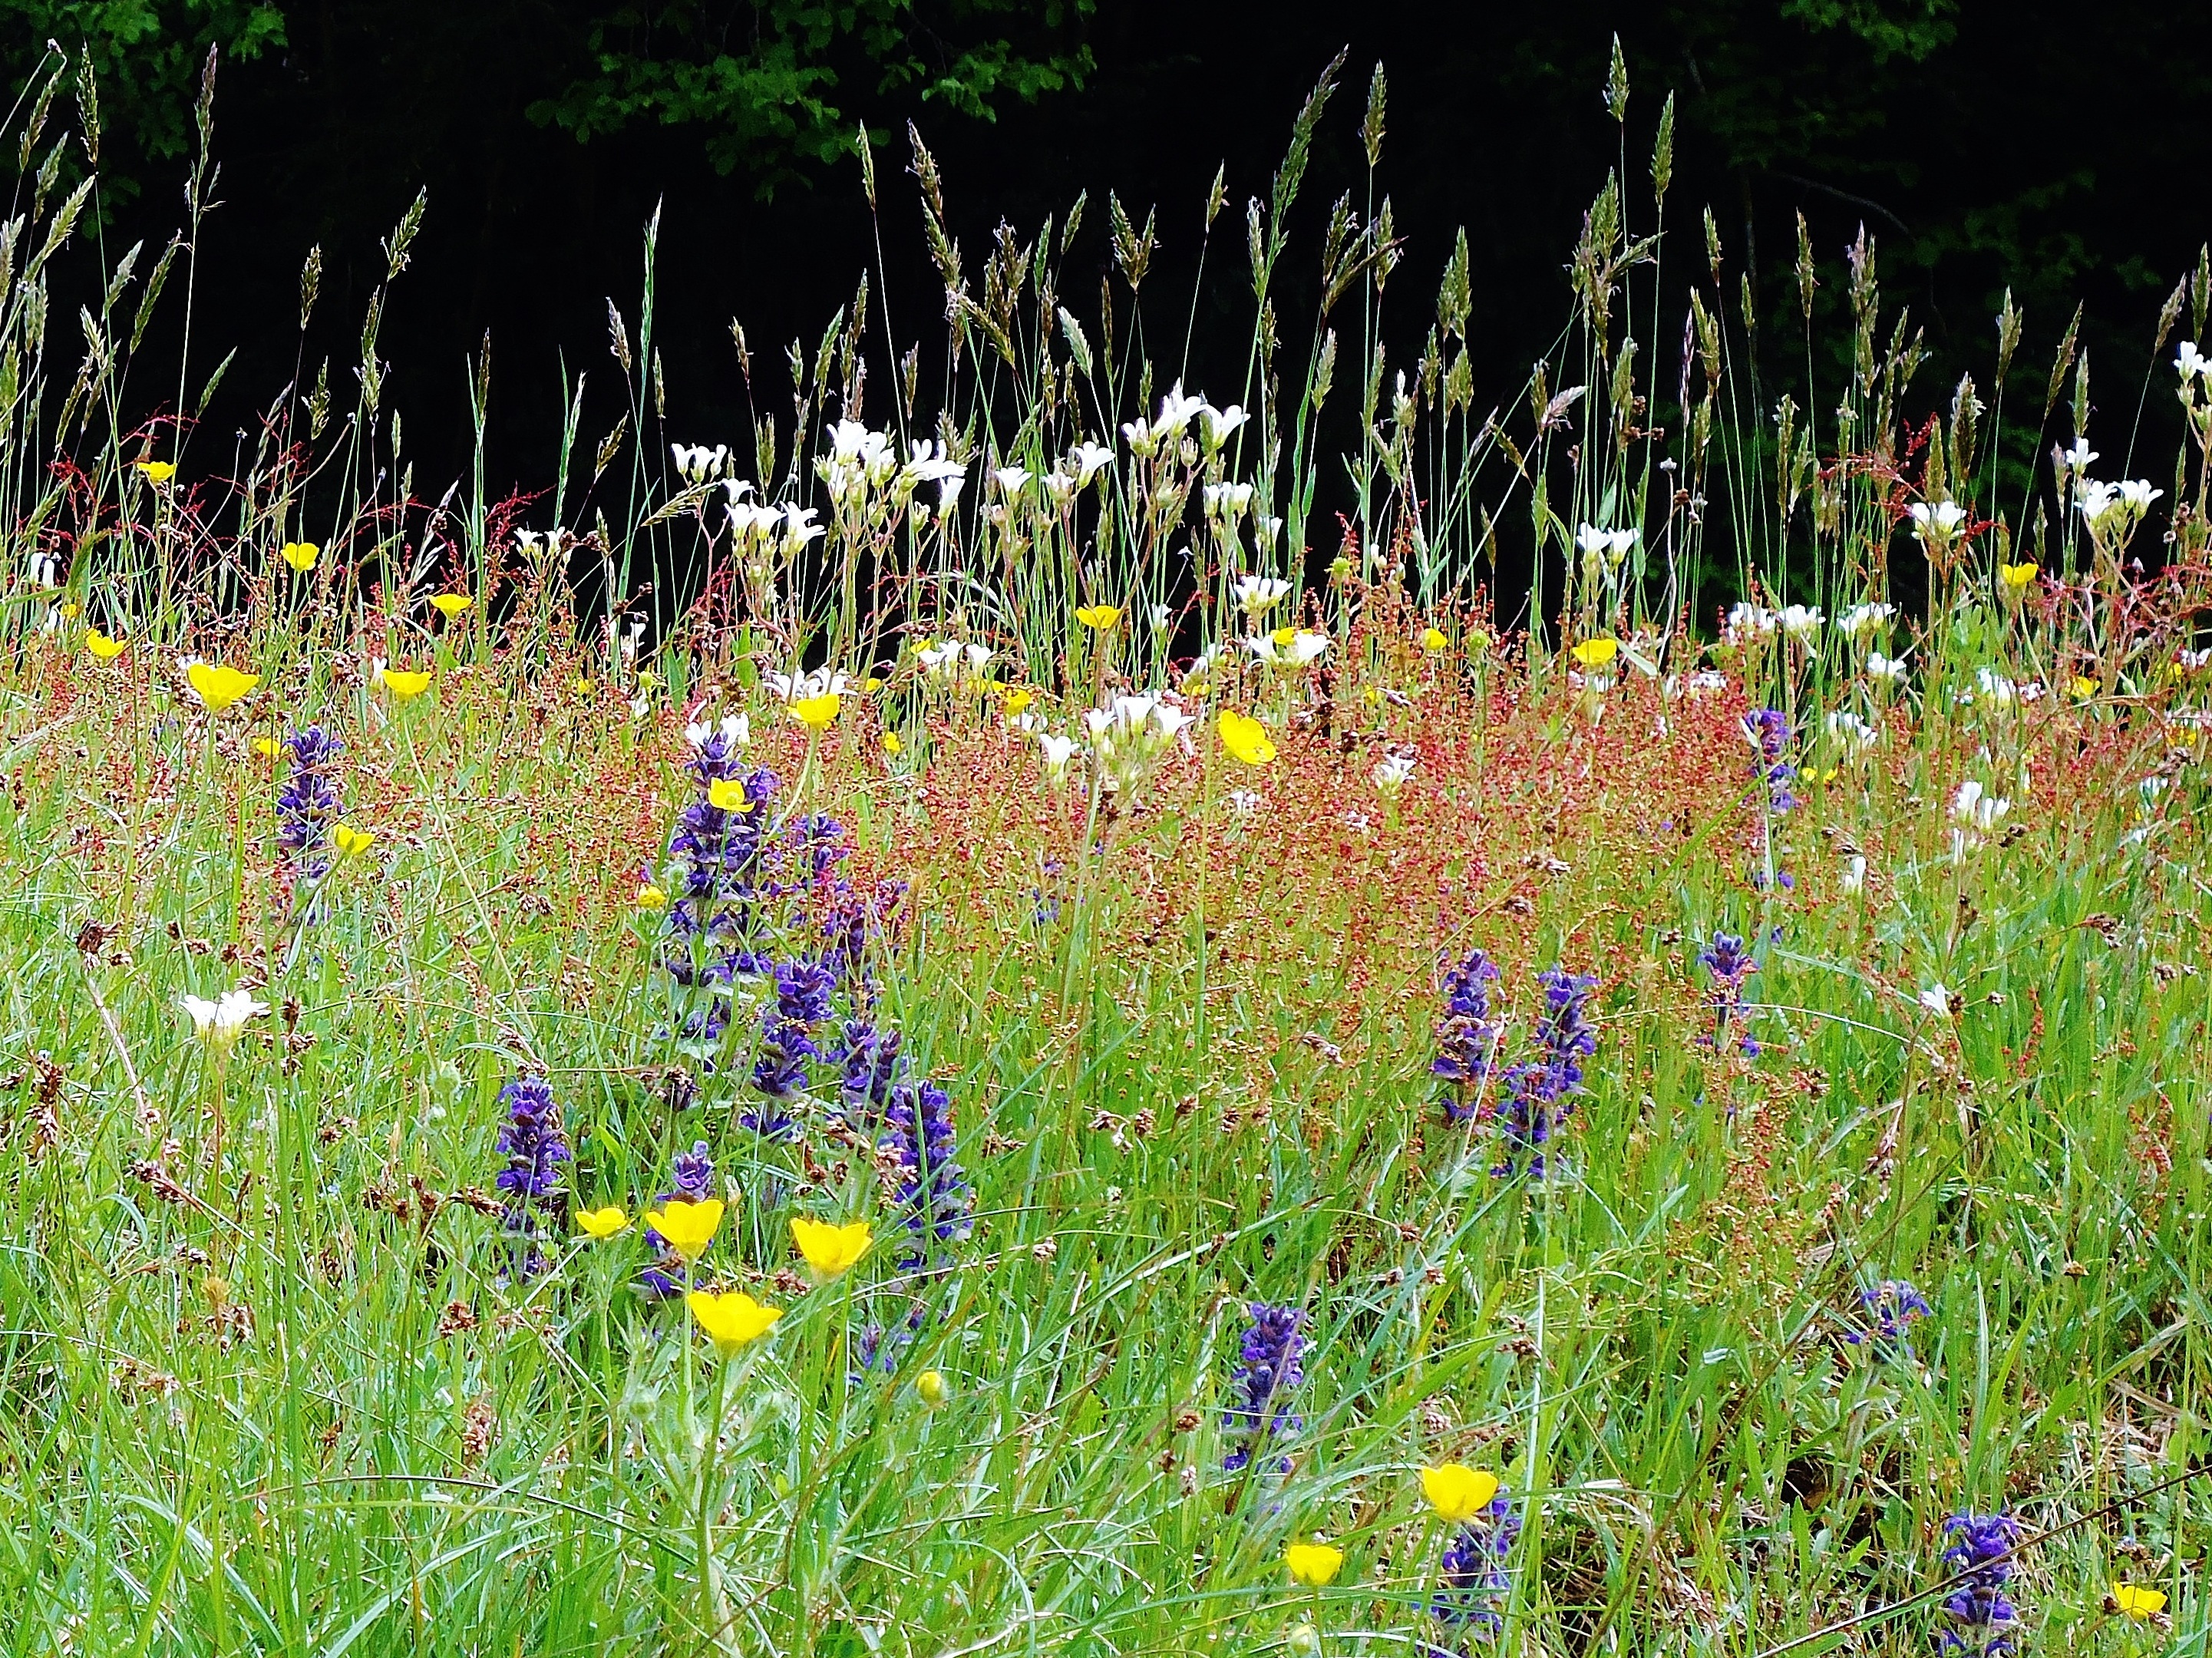
nature, grass, plant, lawn, meadow, prairie, flower, green, botany, garden, flora, wildflower, flowers, fields, colors, grassland, vegetation, wetland, woodland, habitat, ecosystem, flowering plant, natural environment, grass family, land plant